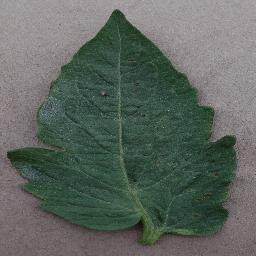
Label: Tomato___Bacterial_spot